Ford Mustang variants

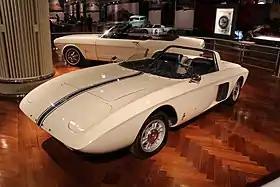
Ford Mustang I concept

The Ford Mustang I was a small, mid-engined (4-cylinder), open two-seater with aluminum body work, that began life as a design exercise and eventually became the progenitor of the famed Ford Mustang. Although it shared few design elements with the final production vehicle, it did lend its name to the line.